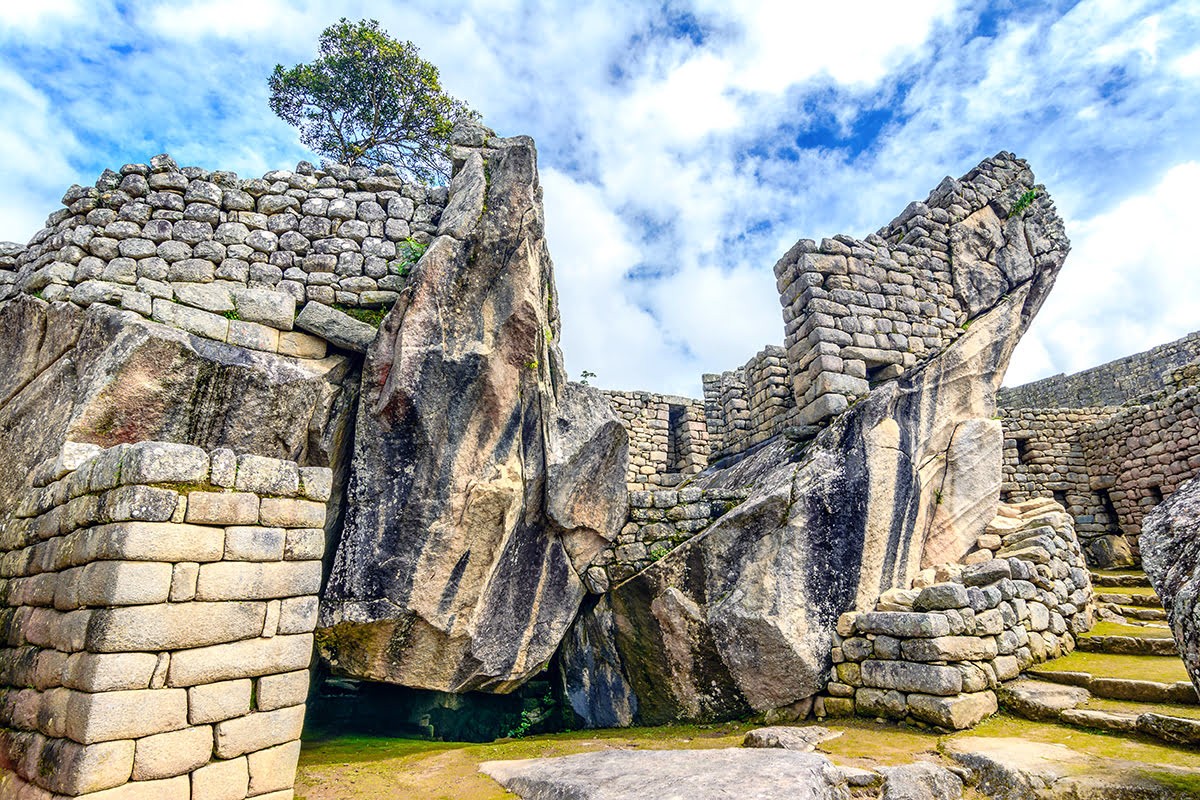
Landmark: Machu Picchu